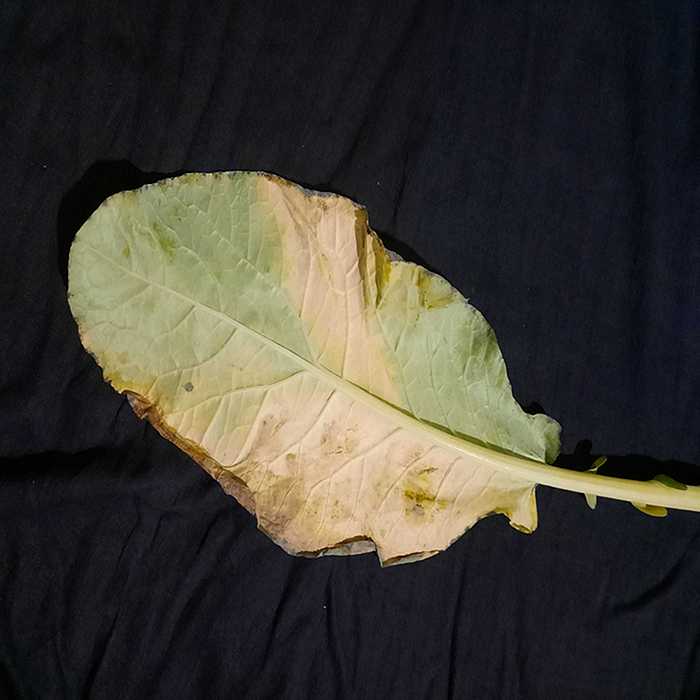
Plant: Cauliflower
Label: Black Rot